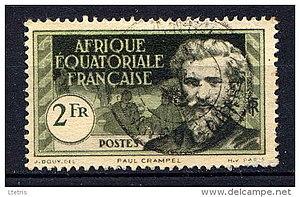
L'Afrique-Équatoriale française était un gouvernement général regroupant au sein d'une même fédération quatre colonies françaises d'Afrique centrale entre 1910 et 1958.